Salem, Oregon

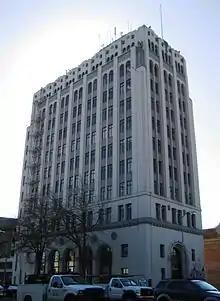
Capitol Center in downtown

Salem is governed using the council–manager government model. The city council consists of eight members who are elected from single member wards. The mayor is elected in a citywide vote.